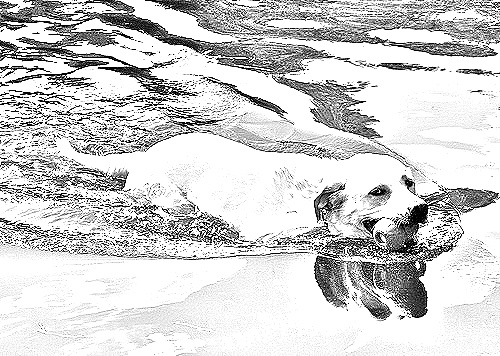
Portrait style: Sketch Portrait